Melissa Peterman

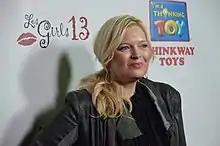
Peterman in 2013

In 2012, Peterman announced she was appearing in an upcoming ABC Family sitcom, "Baby Daddy". In March, the network announced Peterman, originally only appearing in one episode, had been upgraded to series regular. The network also revealed the pilot was the highest-testing comedy pilot in network history. "Baby Daddy" finished its season as the highest-rated comedy in key demographics. The show was renewed for a second season, returning Wednesday, May 29. The show ended on May 22, 2017, after six seasons.